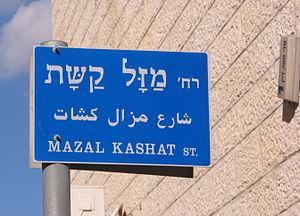
Jérusalem Nord - implantation (colonie) juive de Pisgat Ze'ev Nord - plaque de rue de l'impasse Mazal Kashat (Constellation du Sagittaire) et pannonceau ""1 sderot moshe dayan"" עברית: מַזָּל קַשָּת 1 שד׳ משה דיין בפסגת זאב"